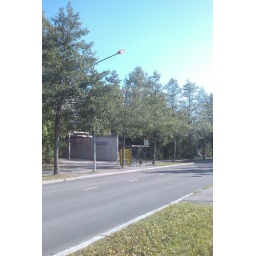
A street light pole still lit while in broad sunlight